Rottnest Island

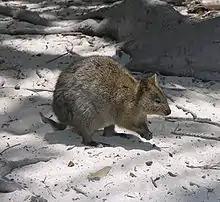

Prior to about 1880, communication with the mainland was primarily with semaphore flags and flares. A staffed lookout at Bathurst Point included a signalling station which relayed shipping information between Wadjemup Lighthouse at the centre of the island and Arthur Head at Fremantle.